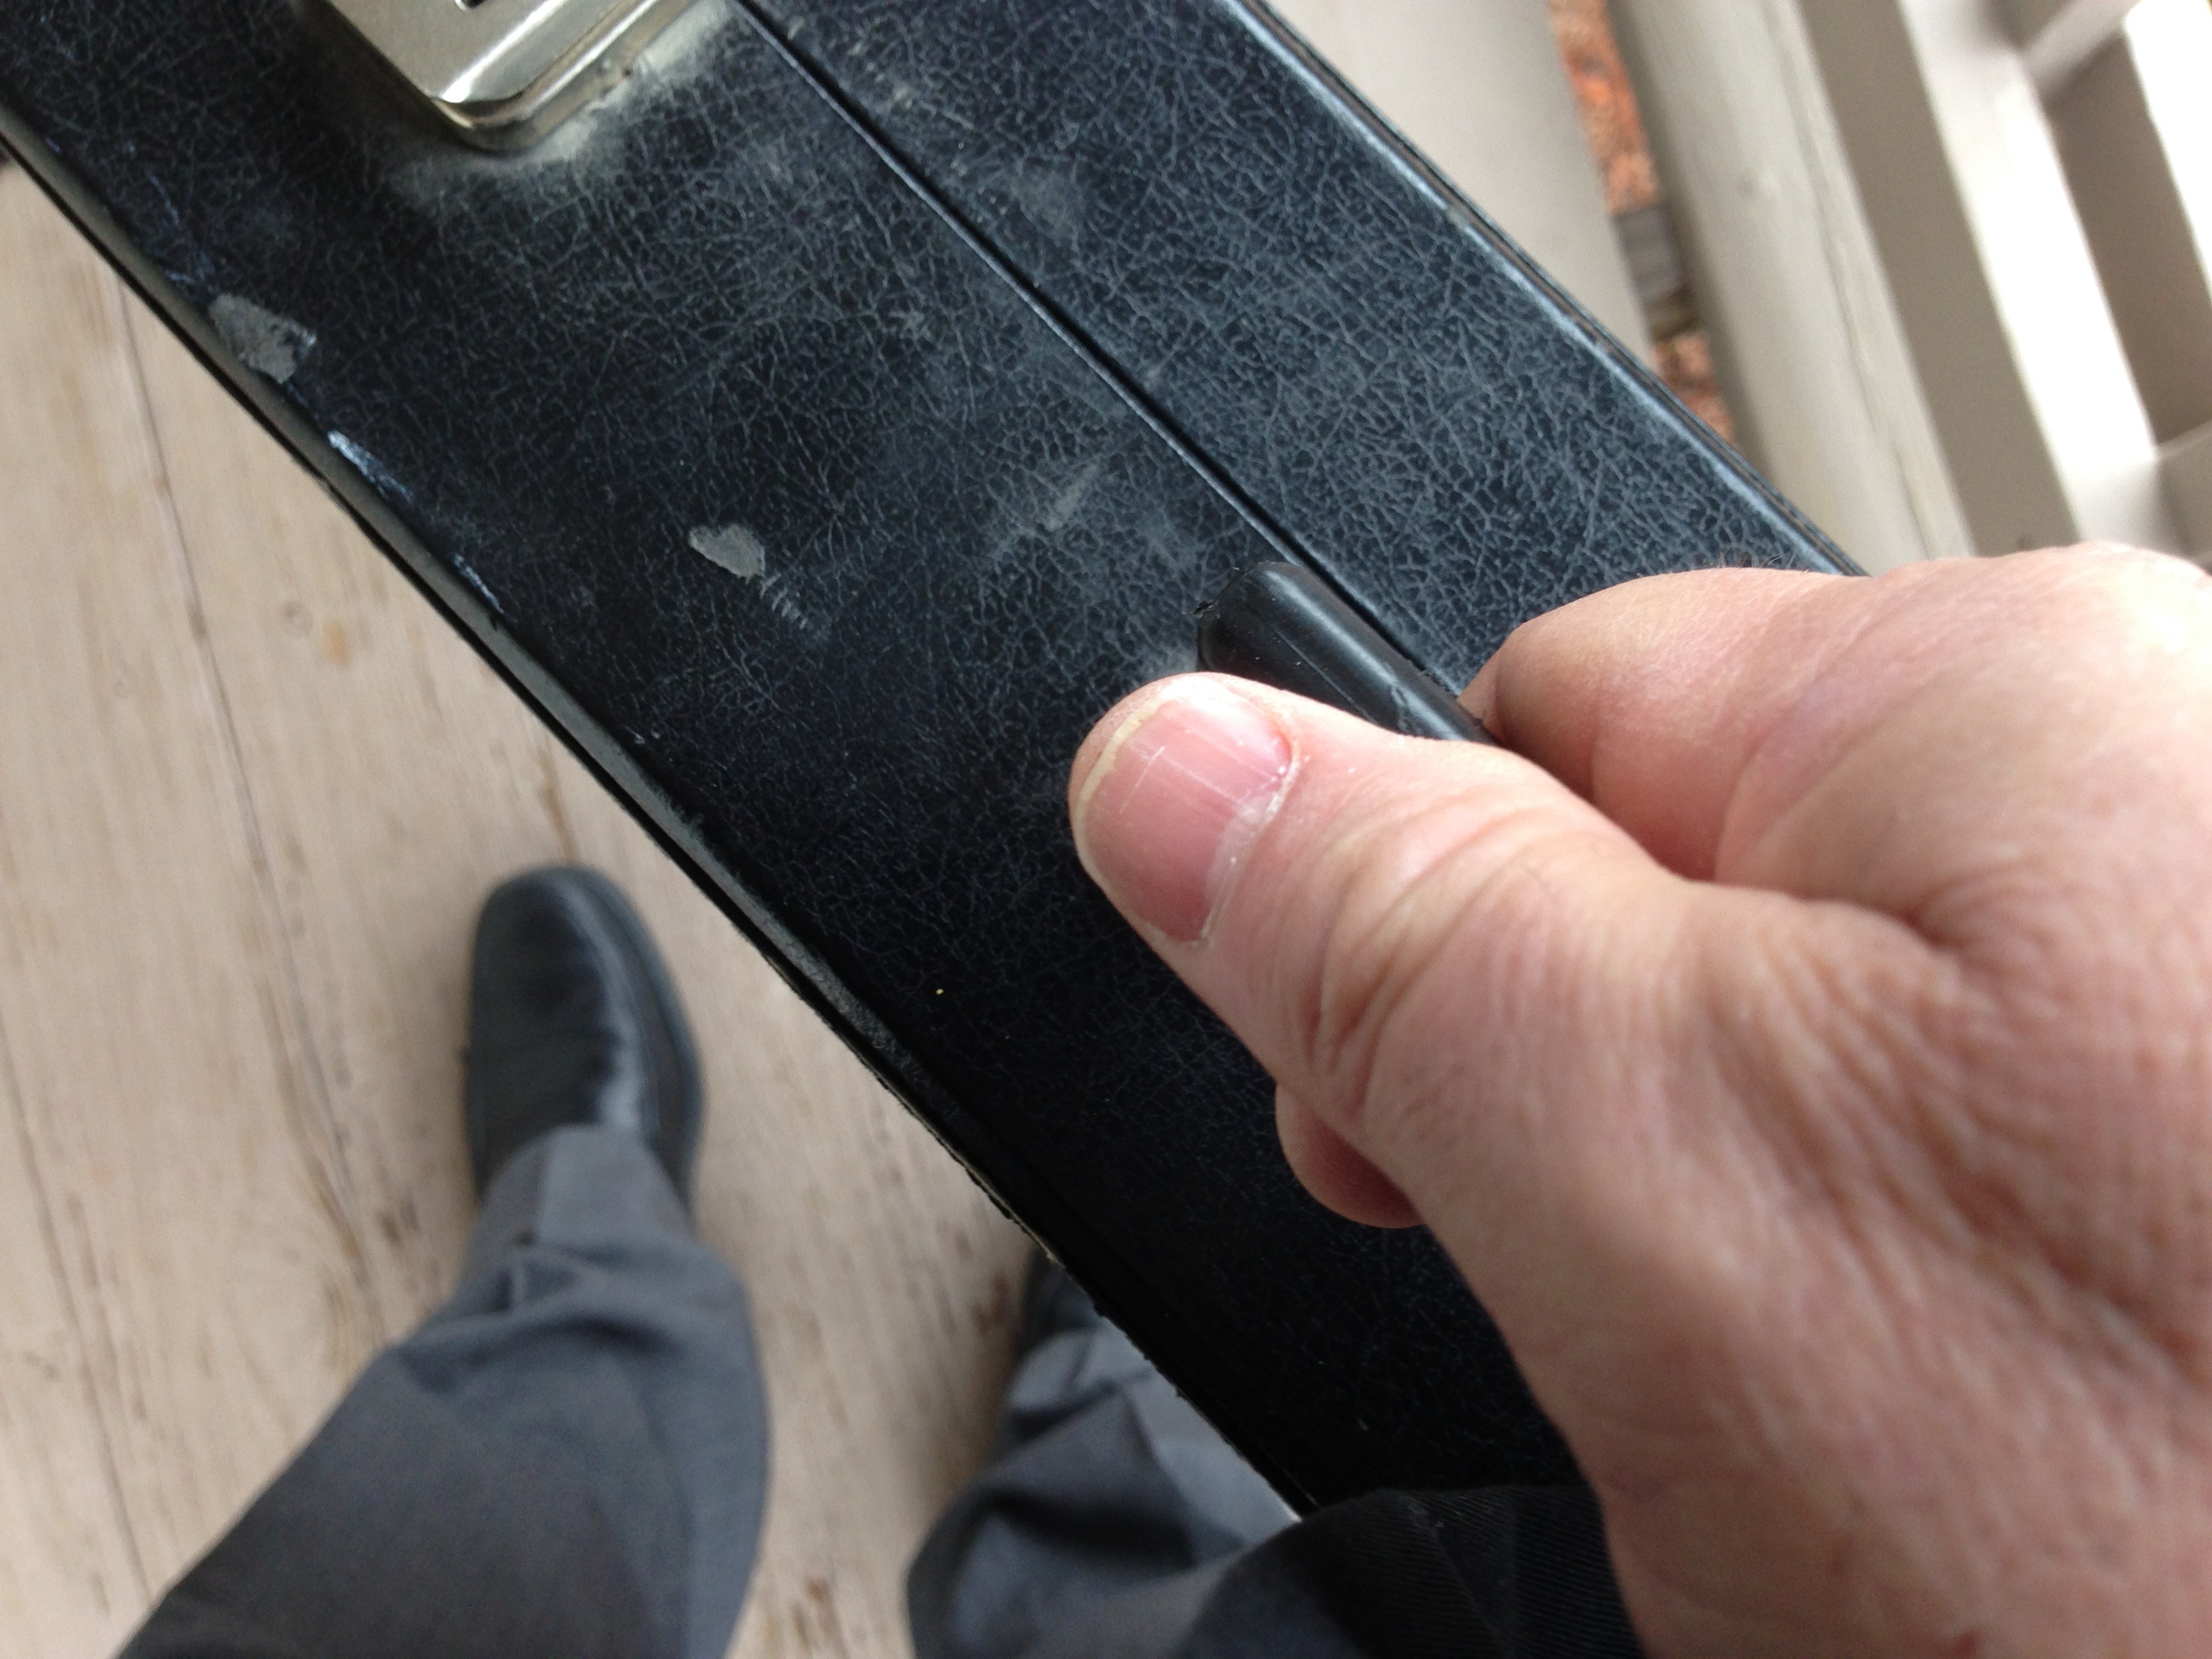
hand, leather, leg, finger, arm, weapon, tire, footwear, gun, 2014365, firearm